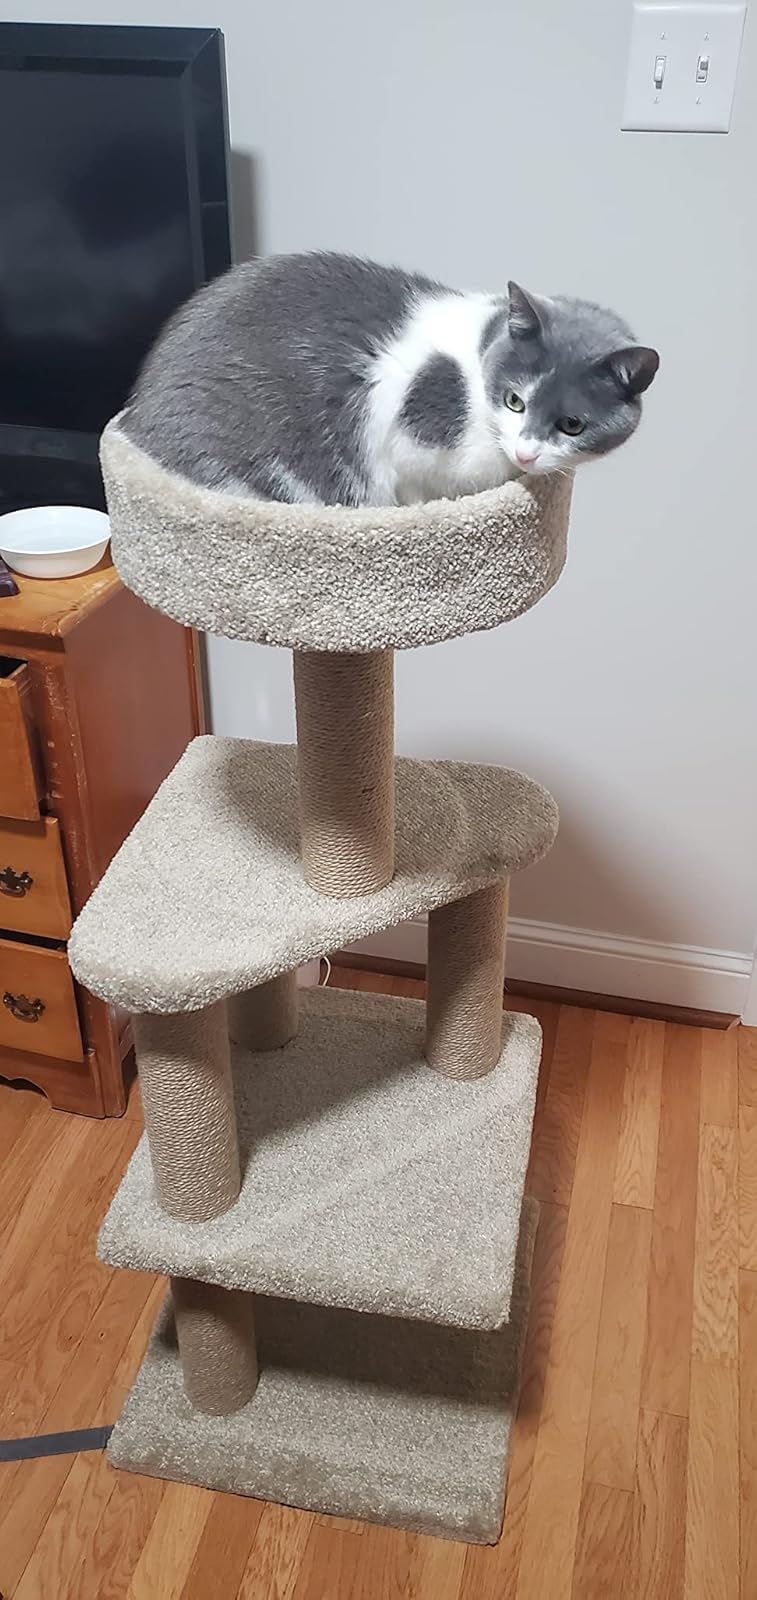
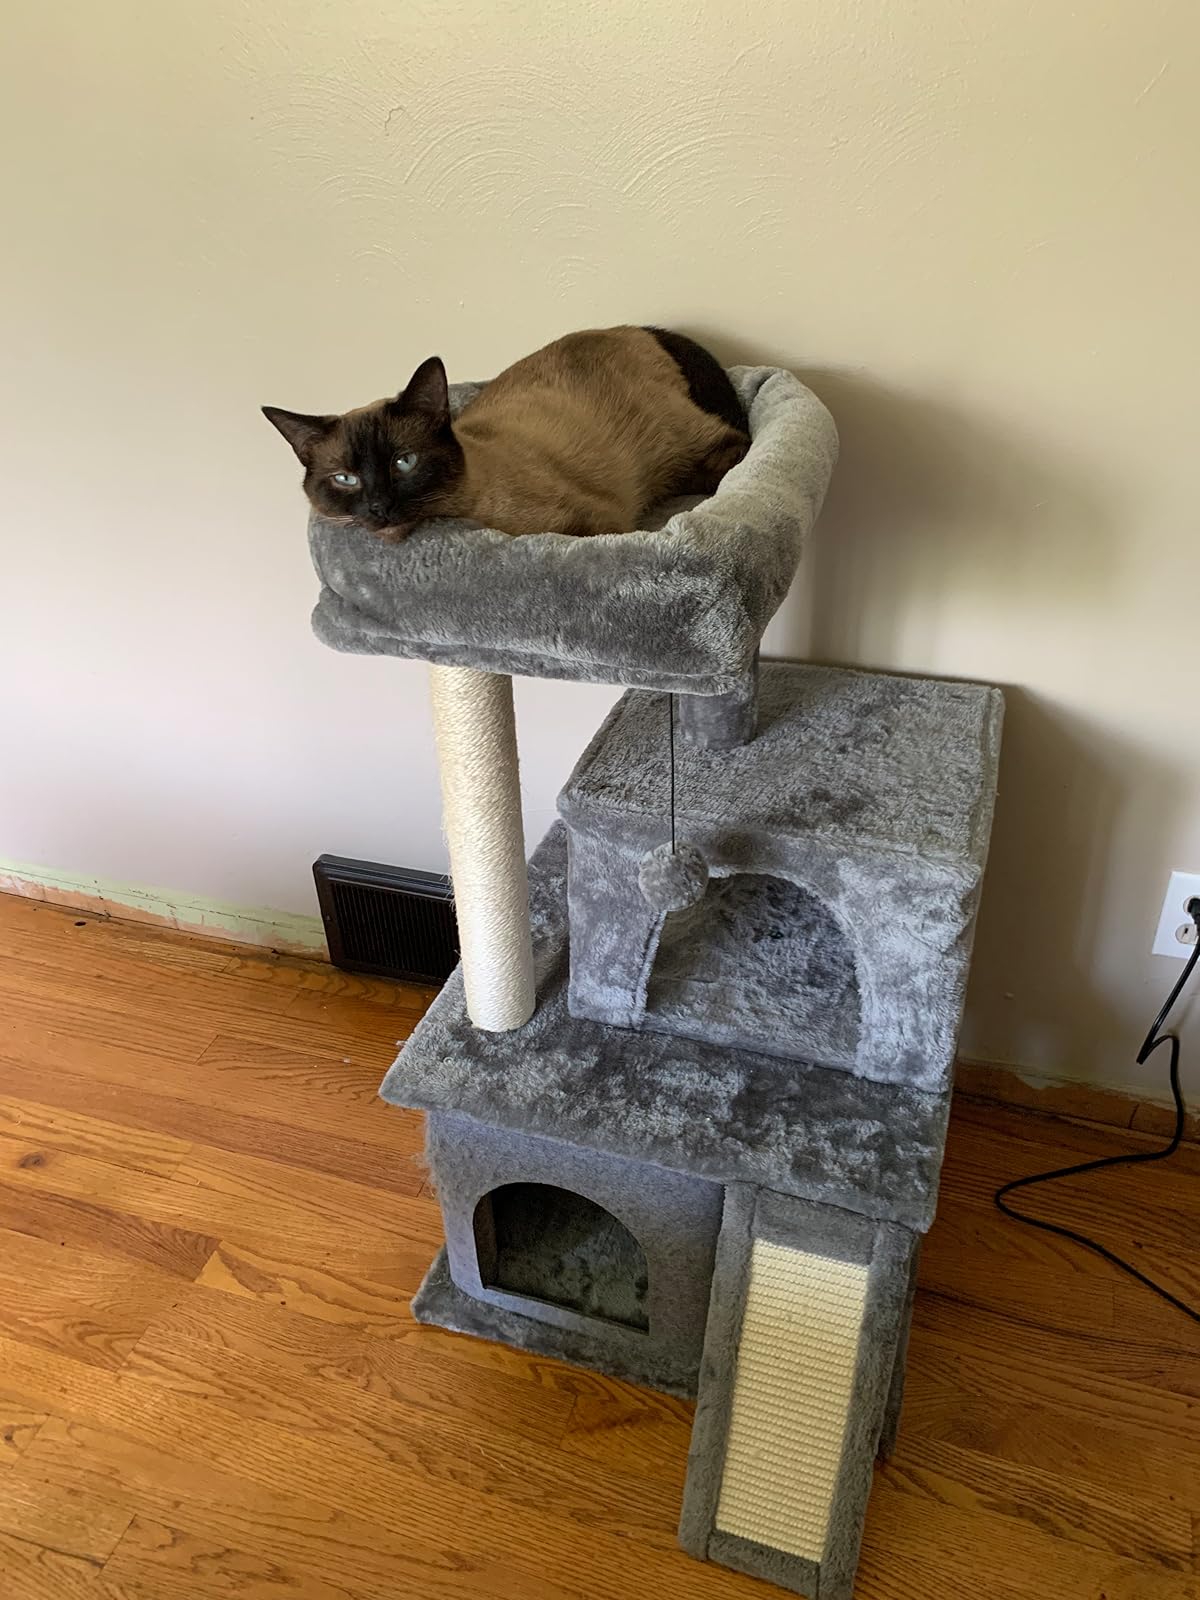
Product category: items_cat tree
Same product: no